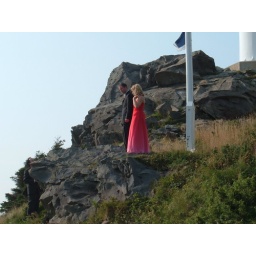
Girl in red dress